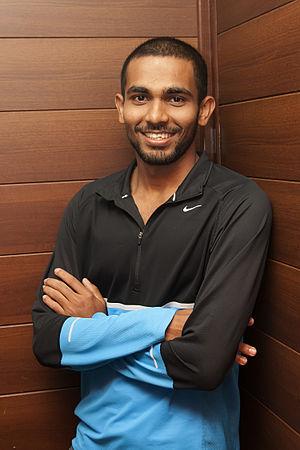
Irfan Kolothum Thodi est un athlète indien, spécialiste de la marche.